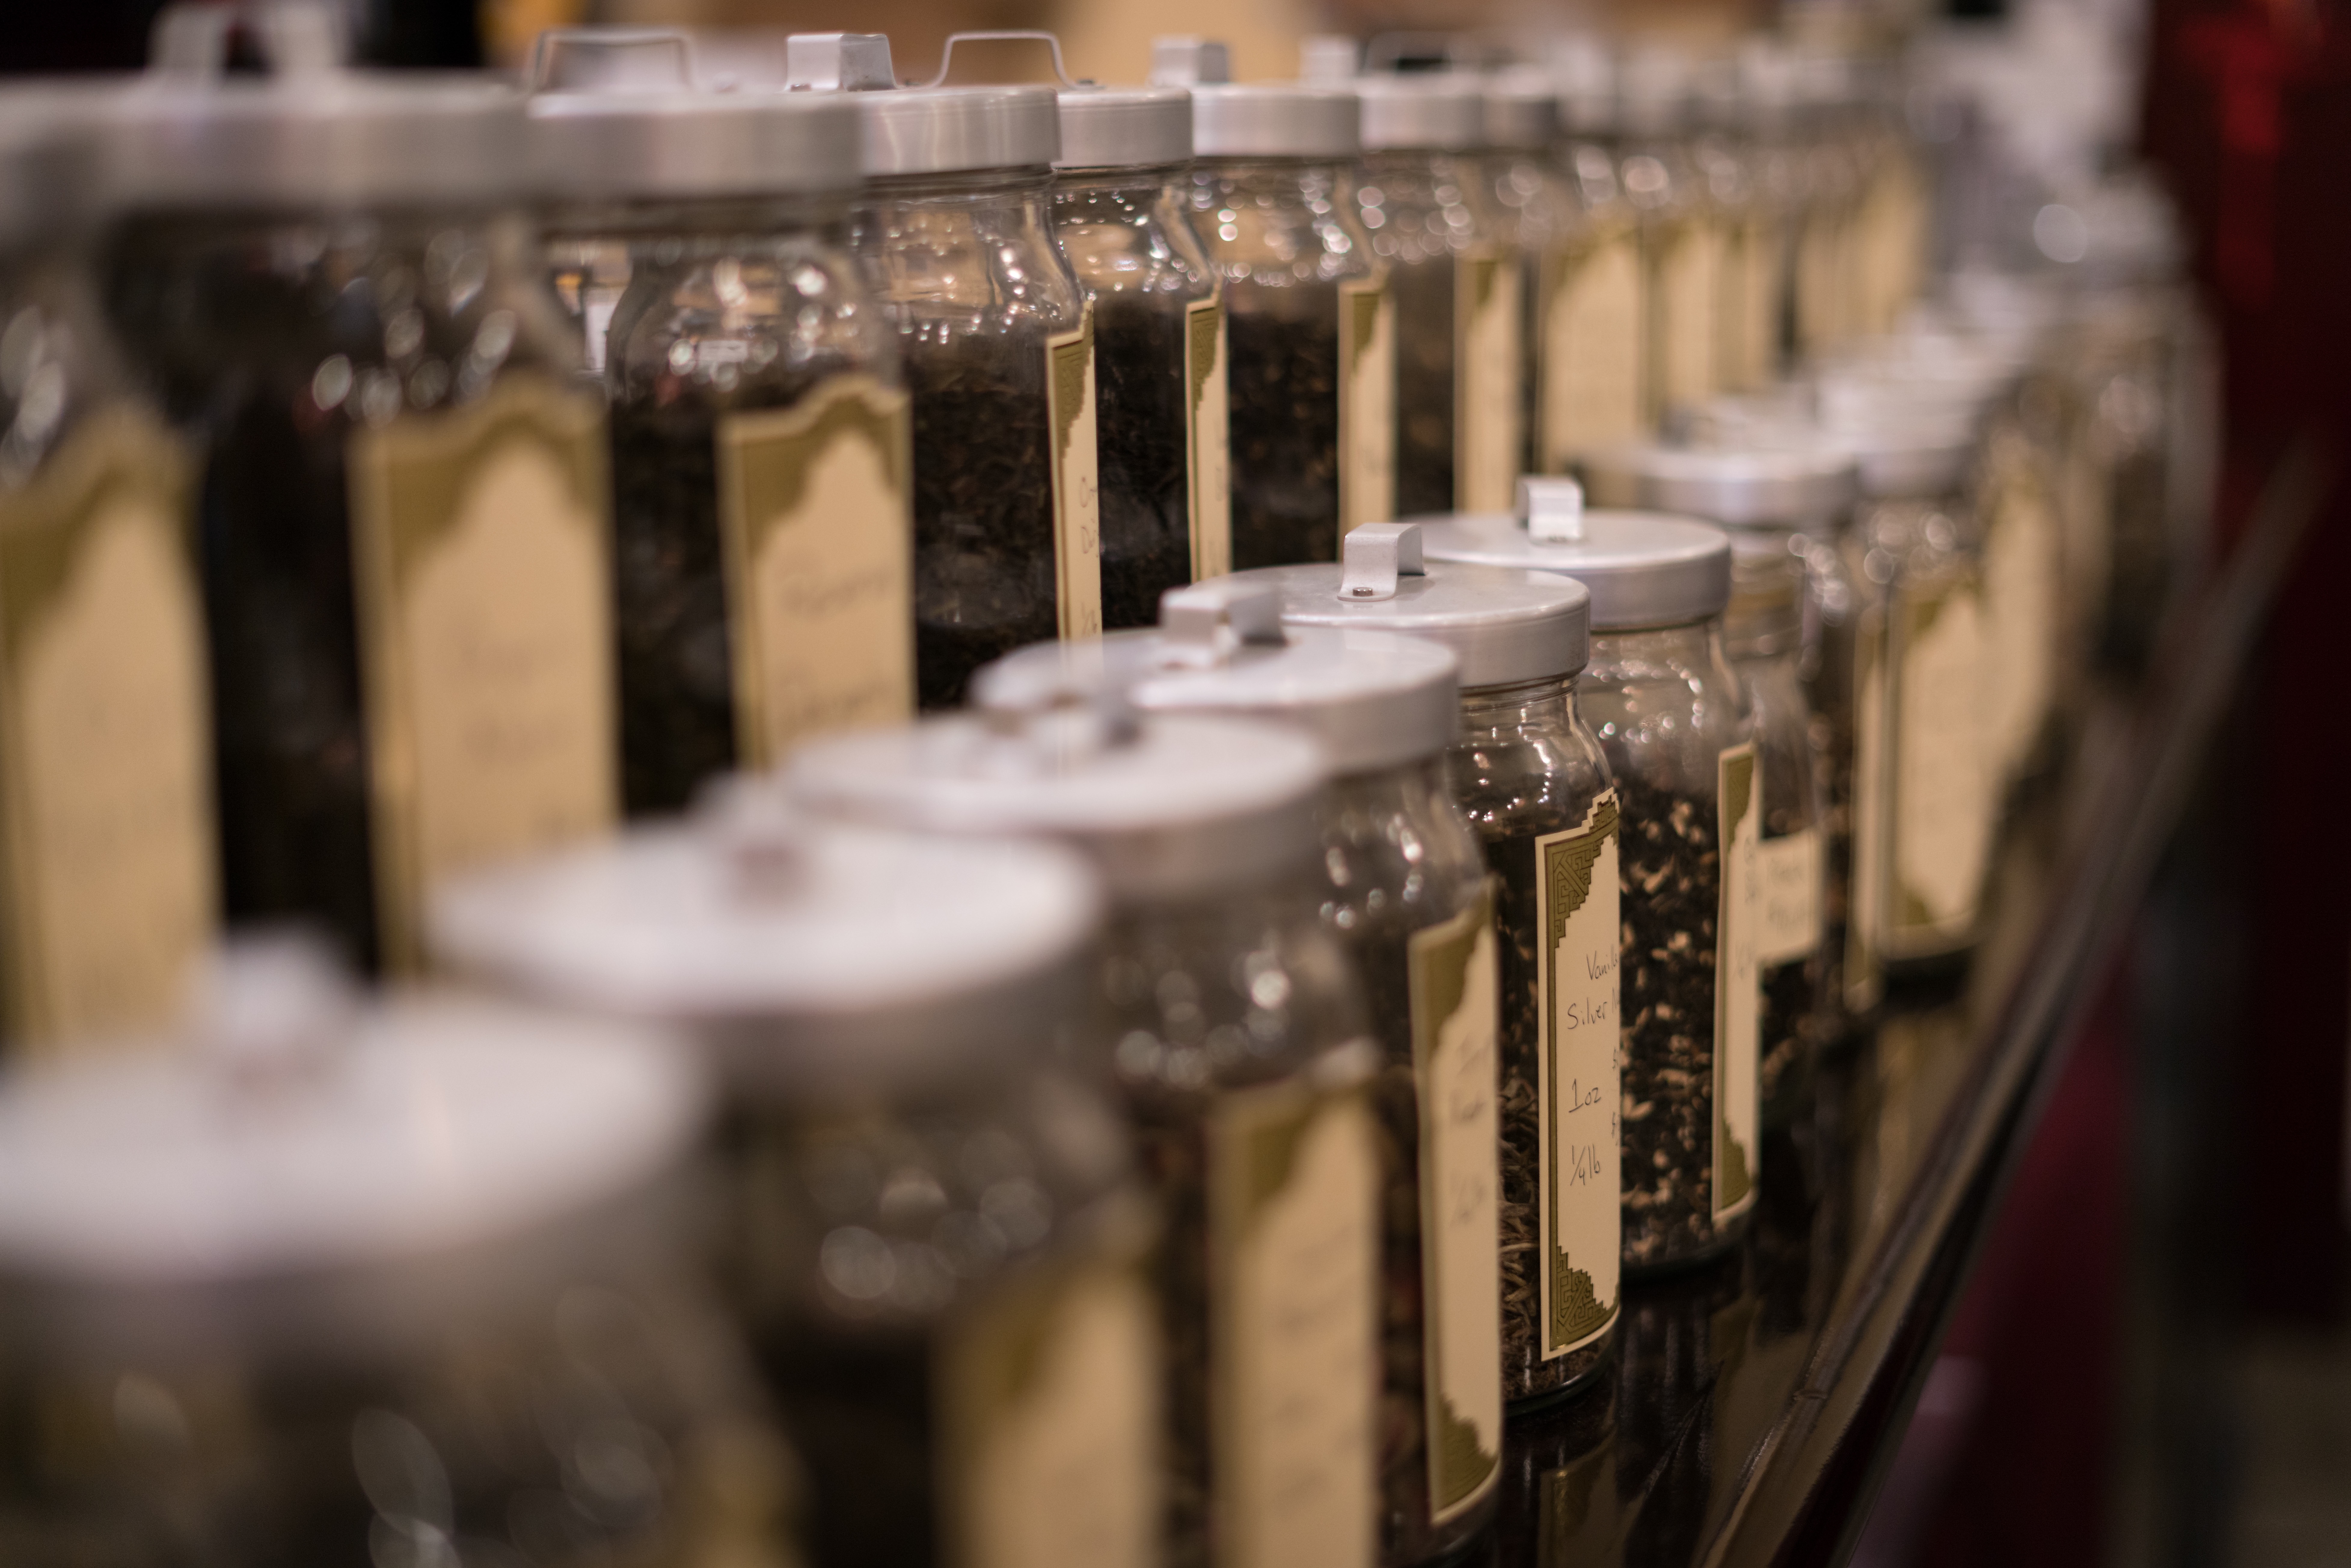
drink, beer